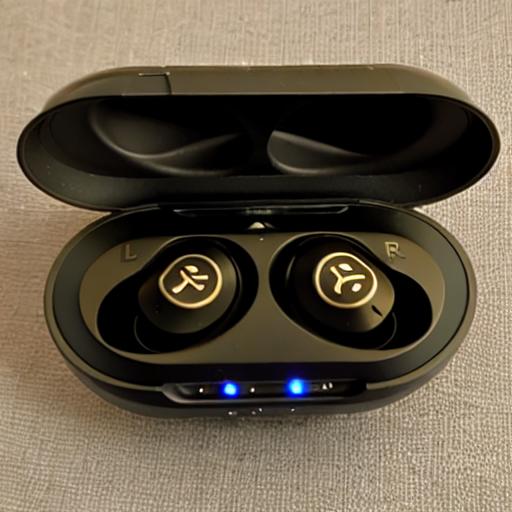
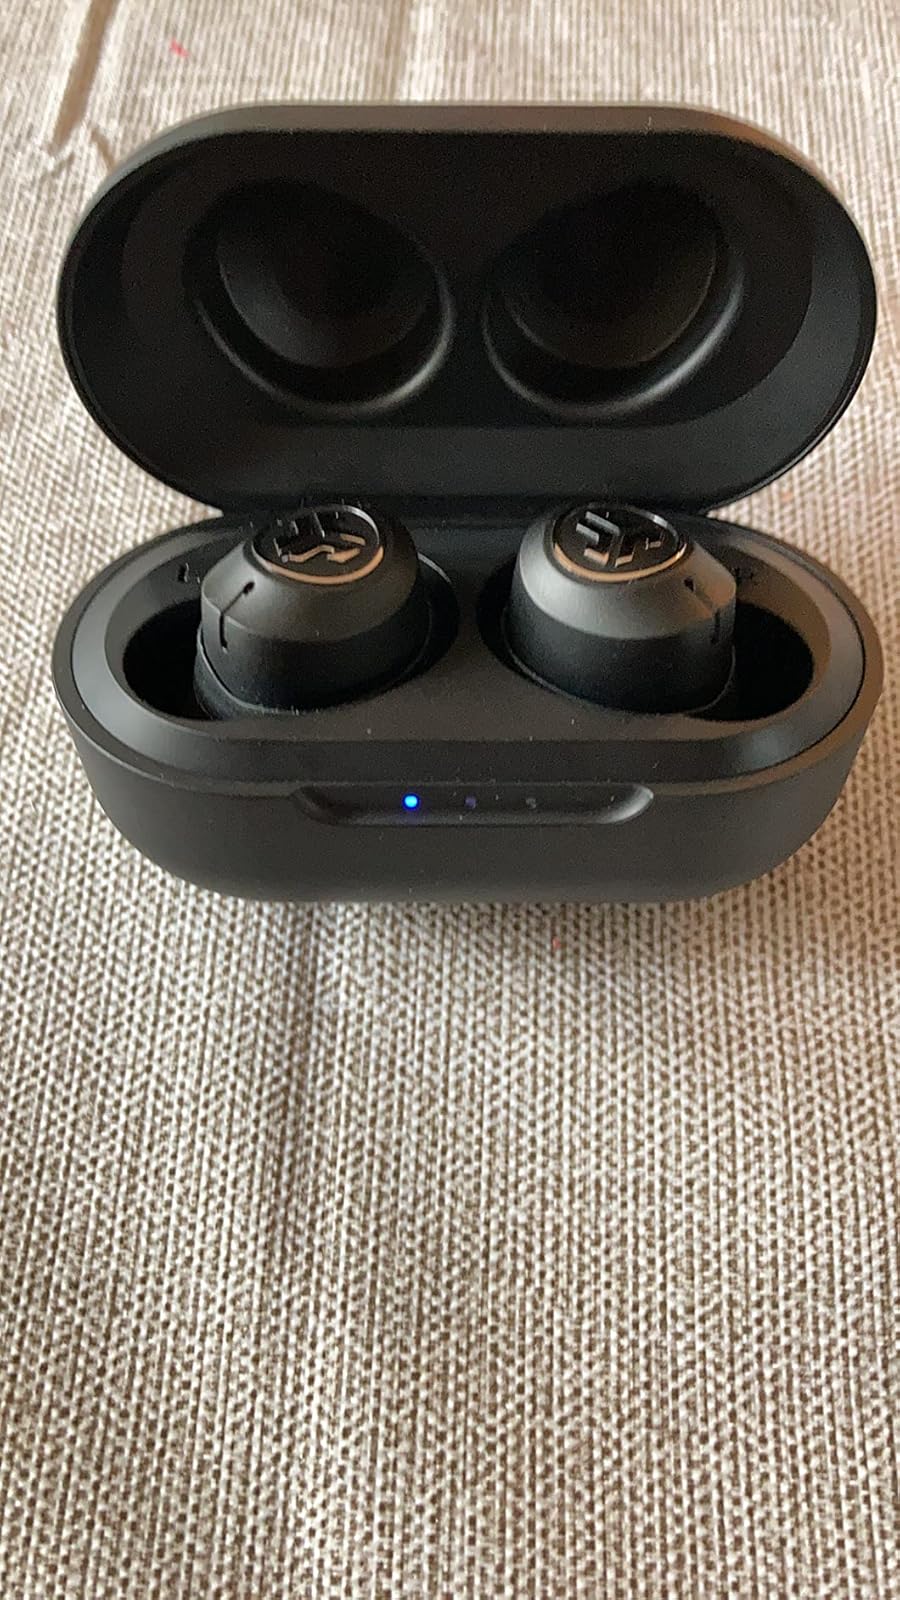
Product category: earbuds
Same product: no